Noteworthy (vocal group)

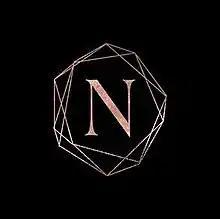
BYU Noteworthy Logo

BYU Noteworthy is a seven to nine-member, female Brigham Young University (BYU) a cappella group, based in Provo, Utah, United States. They won 1st place at the International Championship of Collegiate A Cappella (ICCA) in 2007 and appeared on the first season of NBC's a cappella competition reality show "The Sing-Off" in 2009. Esther Yoder formed the group in 2003, aided by members of BYU's Vocal Point. Noteworthy began operating under the direction of the Performing Arts Management (PAM) at BYU in 2014. One of their most popular music videos is a cover of Amazing Grace, which won the Contemporary A Cappella Society (CARA) award for Best Religious Video and has garnered millions of views on YouTube since its release. Noteworthy has released six albums since its formation in 2003. In 2018, Noteworthy performed "Come Thou Fount of Every Blessing" for a Mormon Message for the Church of Jesus Christ of Latter-day Saints (LDS Church).